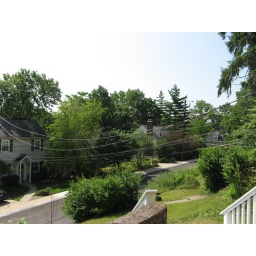
And to the right, you feel like you are in a tree house with lots of privacy!!